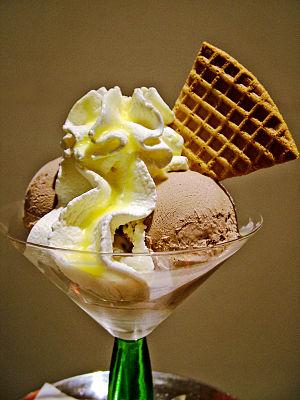
La cuisine italienne se caractérise par la variété des produits utilisés en Italie, ainsi que par une grande diversité régionale. Elle repose essentiellement sur le régime méditerranéen fait de produits frais, mais est aussi renommée pour sa production d'huile d'olive, de fromages, de charcuterie, de vins, de fruits et de desserts qui font partie des plus de 5 300 produits traditionnels régionaux.